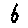
Label: 6